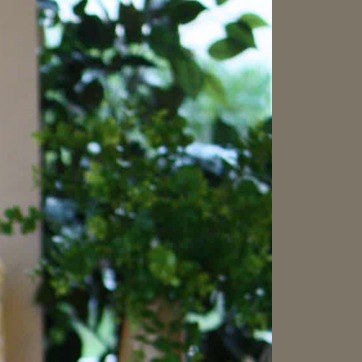
Material: foliage